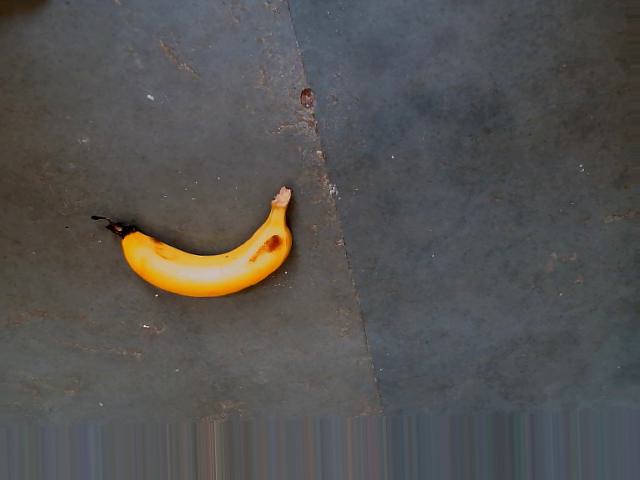
Label: Ripe_Banana